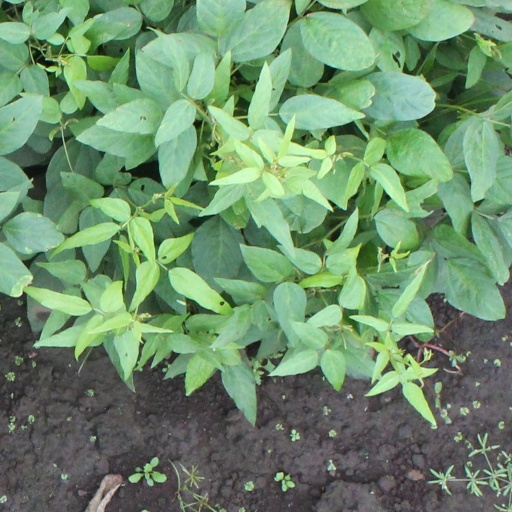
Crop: soybean